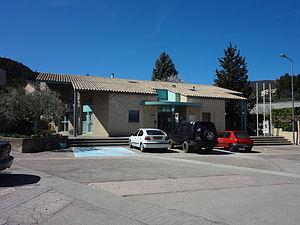
Aubignosc est une commune française, située dans le département des Alpes-de-Haute-Provence en région Provence-Alpes-Côte d'Azur.